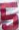
Number: 5